Crotalus pricei

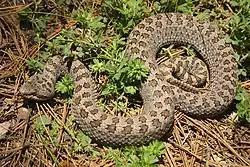
Western twin-spotted rattlesnake ("Crotalus pricei pricei"), photographed in the Sierra Madre Occidental, Chihuahua, Mexico (July 2007)

Adults of "C. pricei" usually do not exceed 50–60 cm (about 20–24 in) in total length (including tail). The maximum total length recorded is 66 cm (26 in).